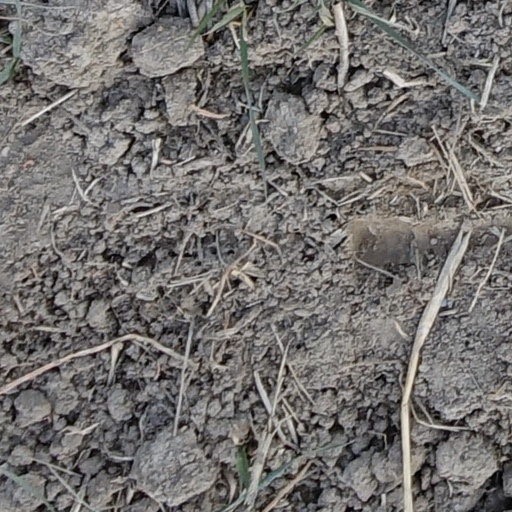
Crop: wheat